Answer in natural language. Consider the 3D positions of the objects in the scene and not just the 2D positions in the image. Is the centerpoint of  block colour dresser at a higher height than sleek black flatscreen smart tv? Choose between the following options: no or yes
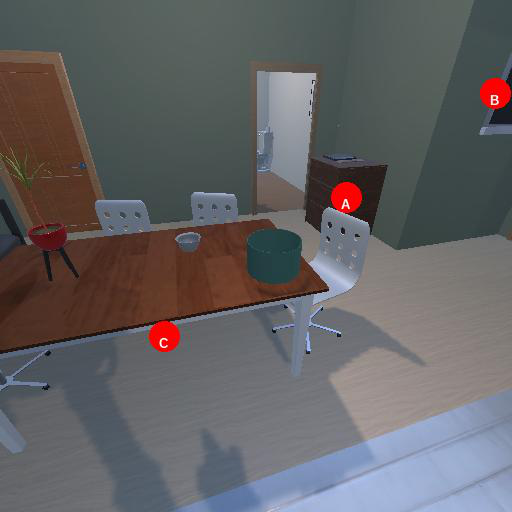
<answer>no</answer>